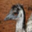
Label: bird